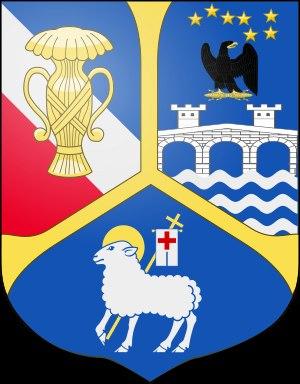
Comte de Wisborg est un titre de noblesse luxembourgeois porté par plusieurs membres de la maison Bernadotte.